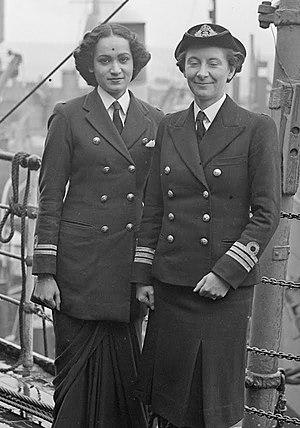
Les femmes pendant la Seconde Guerre Mondiale ont endossé beaucoup de rôles différents au cours de la guerre, allant de combattantes à travailleuses. La Seconde Guerre mondiale fut un conflit planétaire d'une ampleur sans précédent; l'urgence absolue de la mobilisation de l'ensemble de la population a inévitablement accéléré l'expansion de la place des femmes dans la société. Les rôles de celles-ci ont cependant varié d'un pays à l'autre. Des millions de femmes d'âges divers sont mortes à cause de ce conflit.